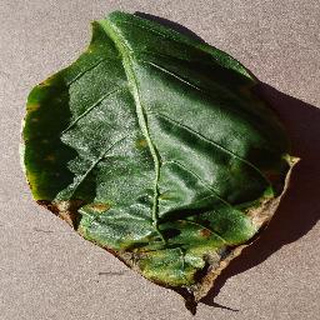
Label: bell_pepper_bacterial_spot